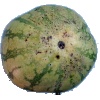
Label: watermelon